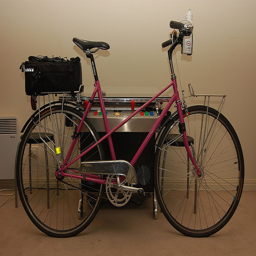
A pink framed bicycle resting against an arcade table.
A bicycle in a room with some other objects.
A red bicycle is parked next to an air hockey game.
a close up of a bike parked against a machine indioors
a bike sitting next to a black and silver box